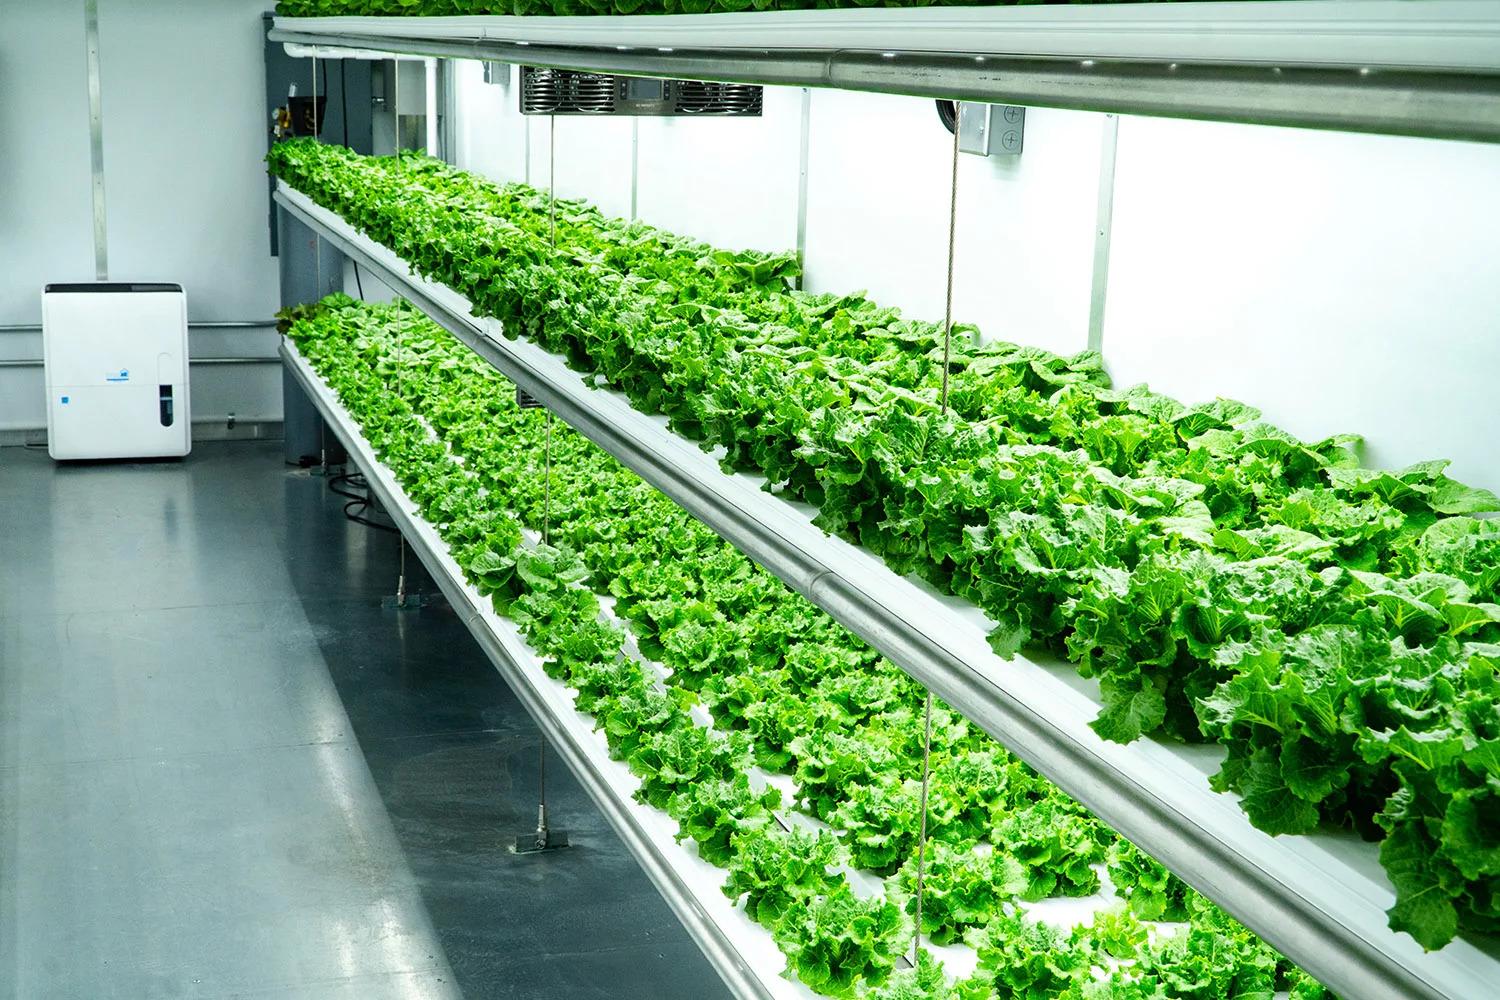
Bustani hii ya kisasa ya haidroponiki, ambapo mimea inakua bila udongo. Tunaweza kua mimea mingi yaliyotisi iliyopangwa kwa safu. Kuna rafu zilizowekwa juu ya nyingine. Hii ni njia ya kisasa ya kulima mazao ndani ya nyumba au kwenye mazingira yaliyodhibitiwa.